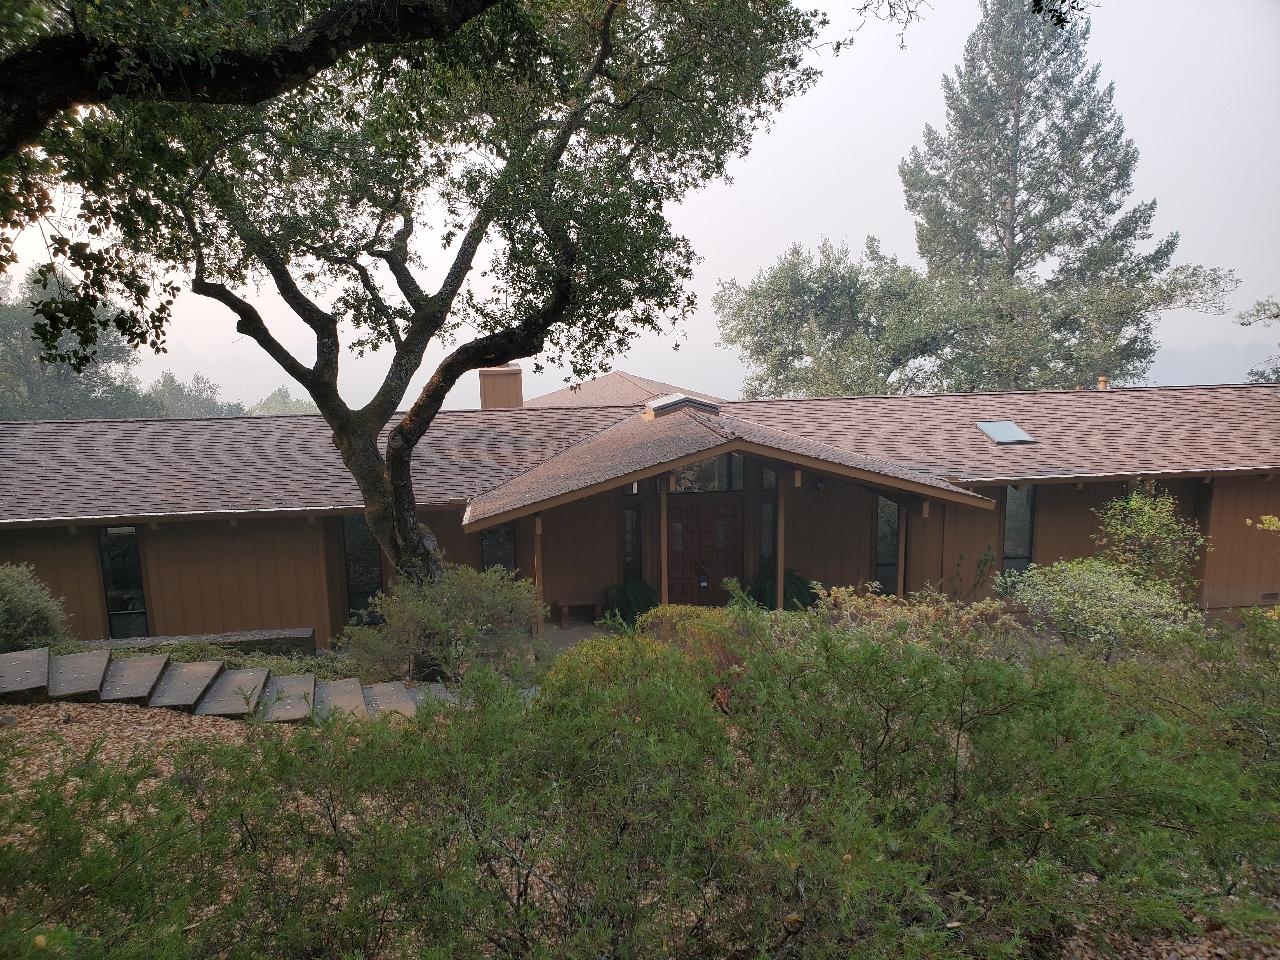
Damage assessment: no_damage